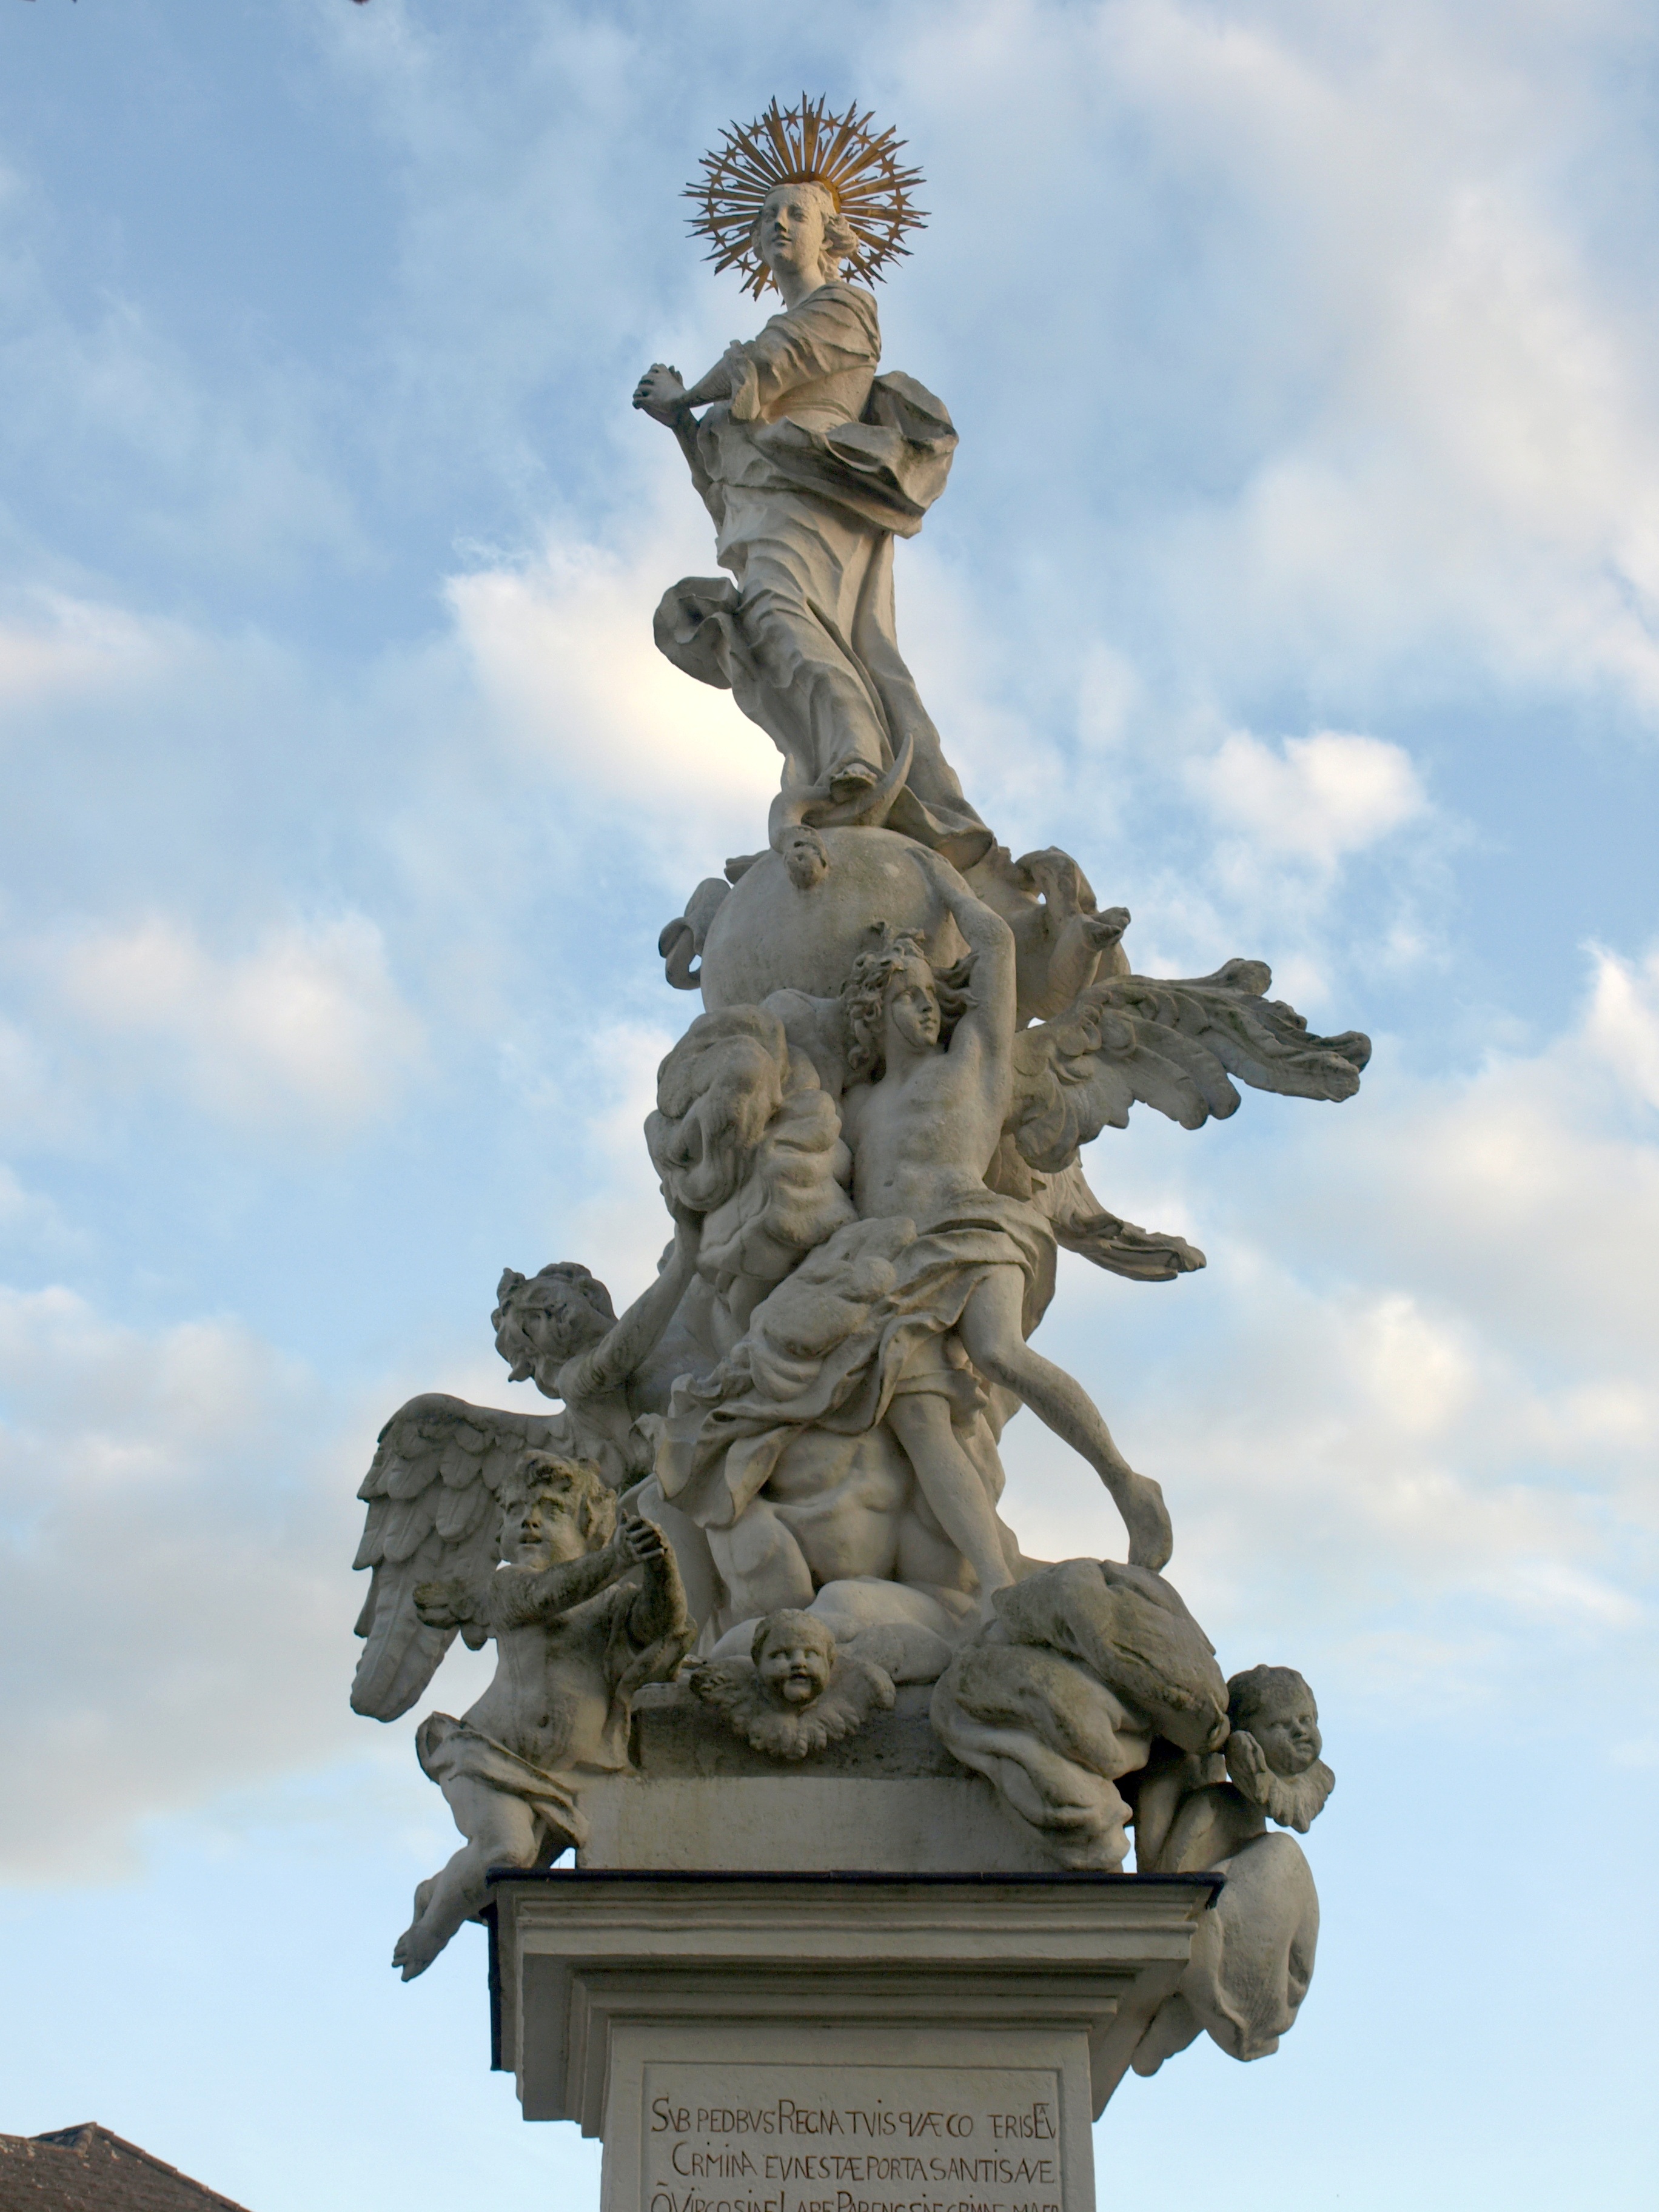
monument, statue, column, sculpture, religious, memorial, art, ancient history, wallsee, figurenbildstock, maria immaculata, mary immaculate